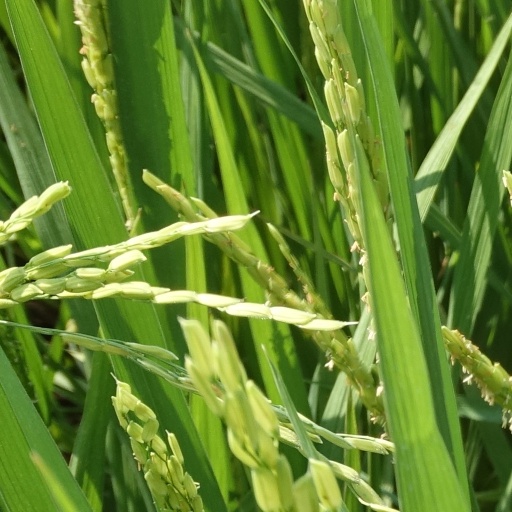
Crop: rice